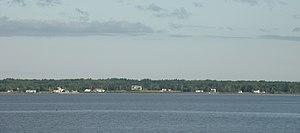
Panorama de Village-des-Poirier, au Nouveau-Brunswick.
Village-des-Poirier ou Poirier, est un DSL du Nouveau-Brunswick, dans le comté de Gloucester. Le village est situé sur la péninsule de Maisonnette, sur la rive nord de la baie de Caraquet.